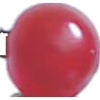
Label: redcurrant